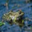
Label: frog